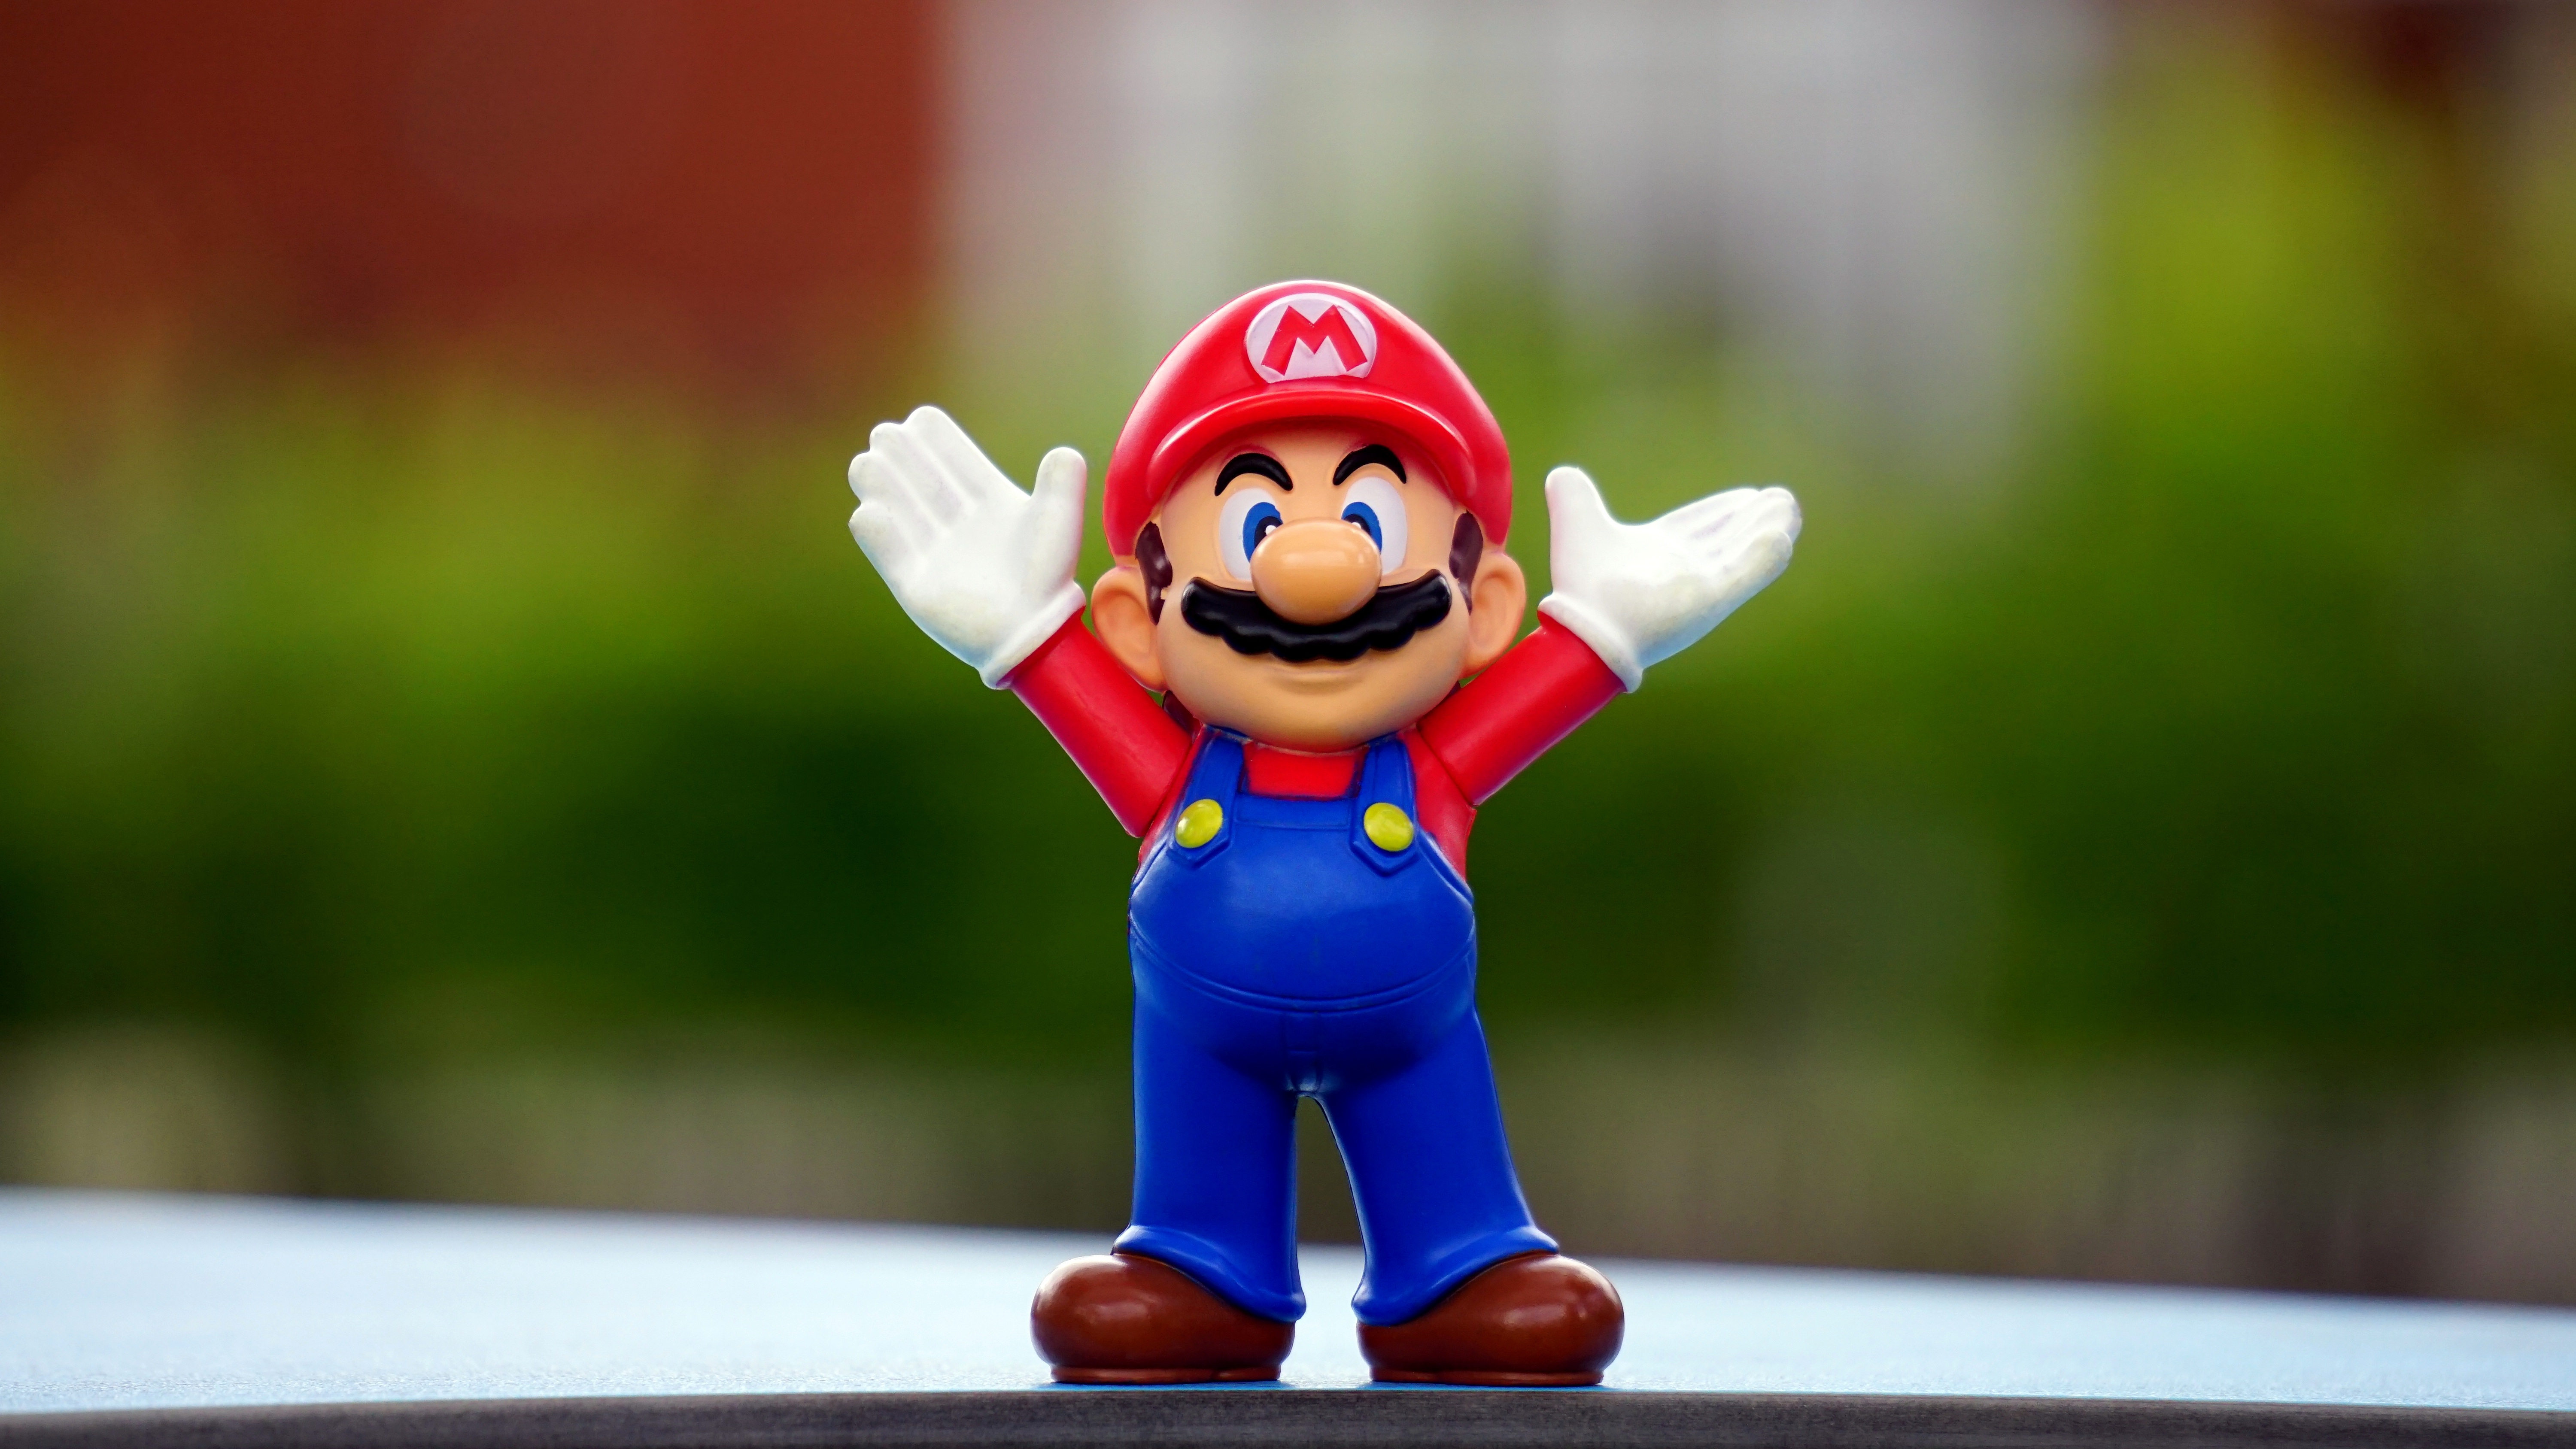
game, video game, retro, toy, video, happy, figurine, super, classic, action figure, character, pokemon go, nintendo, cartoon, mario, sony a7, computer game, super mario bros, mushroom kingdom, nintendo entertainment system, nes, arcade game, super mario, games console, mario's brother luigi, sony playstation, retro games console